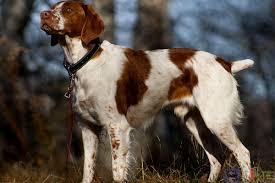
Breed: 232-n000076-Brittany_spaniel